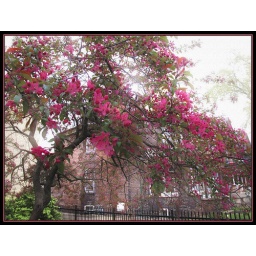
The apple tree in the yard! Dedicated to Susan!